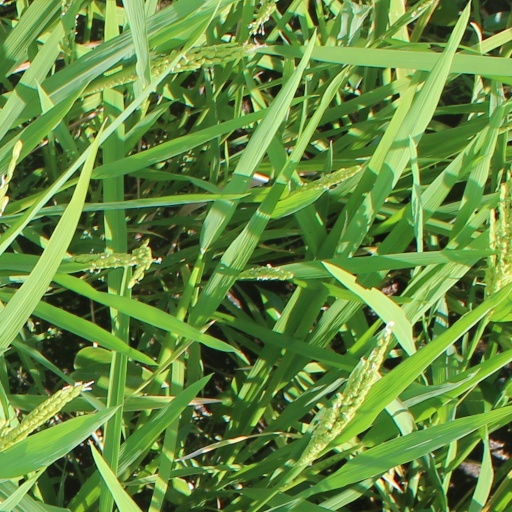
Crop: rice